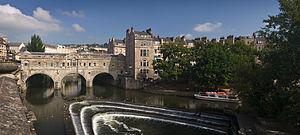
L'Avon de Bristol est une rivière du Sud-Ouest de l'Angleterre qui arrose Bath et Bristol. Elle se jette dans la Severn à Avonmouth, quartier de Bristol. Elle est parfois appelée Basse Avon pour la distinguer des cours d'eau britanniques homonymes.